Battle of Fort Ében-Émael

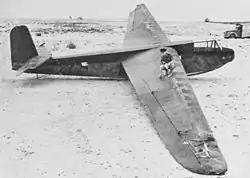
German DFS 230 troop-carrying glider

"Hauptmann" Koch divided his force into four assault groups. Group Granite, under "Oberleutnant" Rudolf Witzig, composed of eighty-five men in eleven gliders whose task would be to assault and capture Fort Ében-Émael; Group Steel, commanded by "Oberleutnant" Gustav Altmann, and formed of ninety-two men and nine gliders, would capture the Veldwezelt bridge; Group Concrete, commanded by "Leutnant" Gerhard Schacht and composed of ninety-six men in eleven gliders, would capture the Vroenhoven bridge; and Group Iron, under "Leutnant" Martin Schächter, composed of ninety men in ten gliders, who would capture the Kanne bridge. The crucial element for the assault force, particularly Group Granite, was time. It was believed that the combination of a noiseless approach by the gliders used by the assault force, and the lack of a declaration of war by the German government, would give the attackers the element of surprise. However, German estimates were that this would last, at the most, for sixty minutes, after which the superior numbers of the Belgian forces defending the fort and the bridges, as well as any reinforcements sent to the area, would come to bear against the relatively small number of lightly armed airborne troops. The German plan, therefore, was to eliminate within those sixty minutes as many anti-aircraft positions and individual cupolas and casemates as was possible, and at all costs to put out of action the long-range artillery pieces which covered the three bridges. The destruction of these guns was expected to be completed within ten minutes; within this time the airborne troops would have to break out of their gliders, cover the distance to the guns, fix the explosive charges to the barrels of the guns and detonate them, all while under enemy fire.